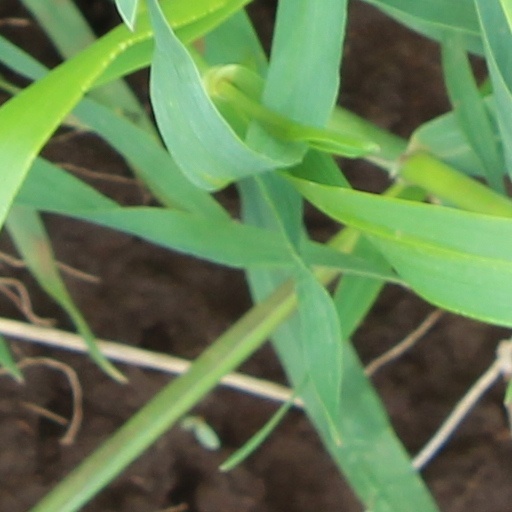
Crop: wheat